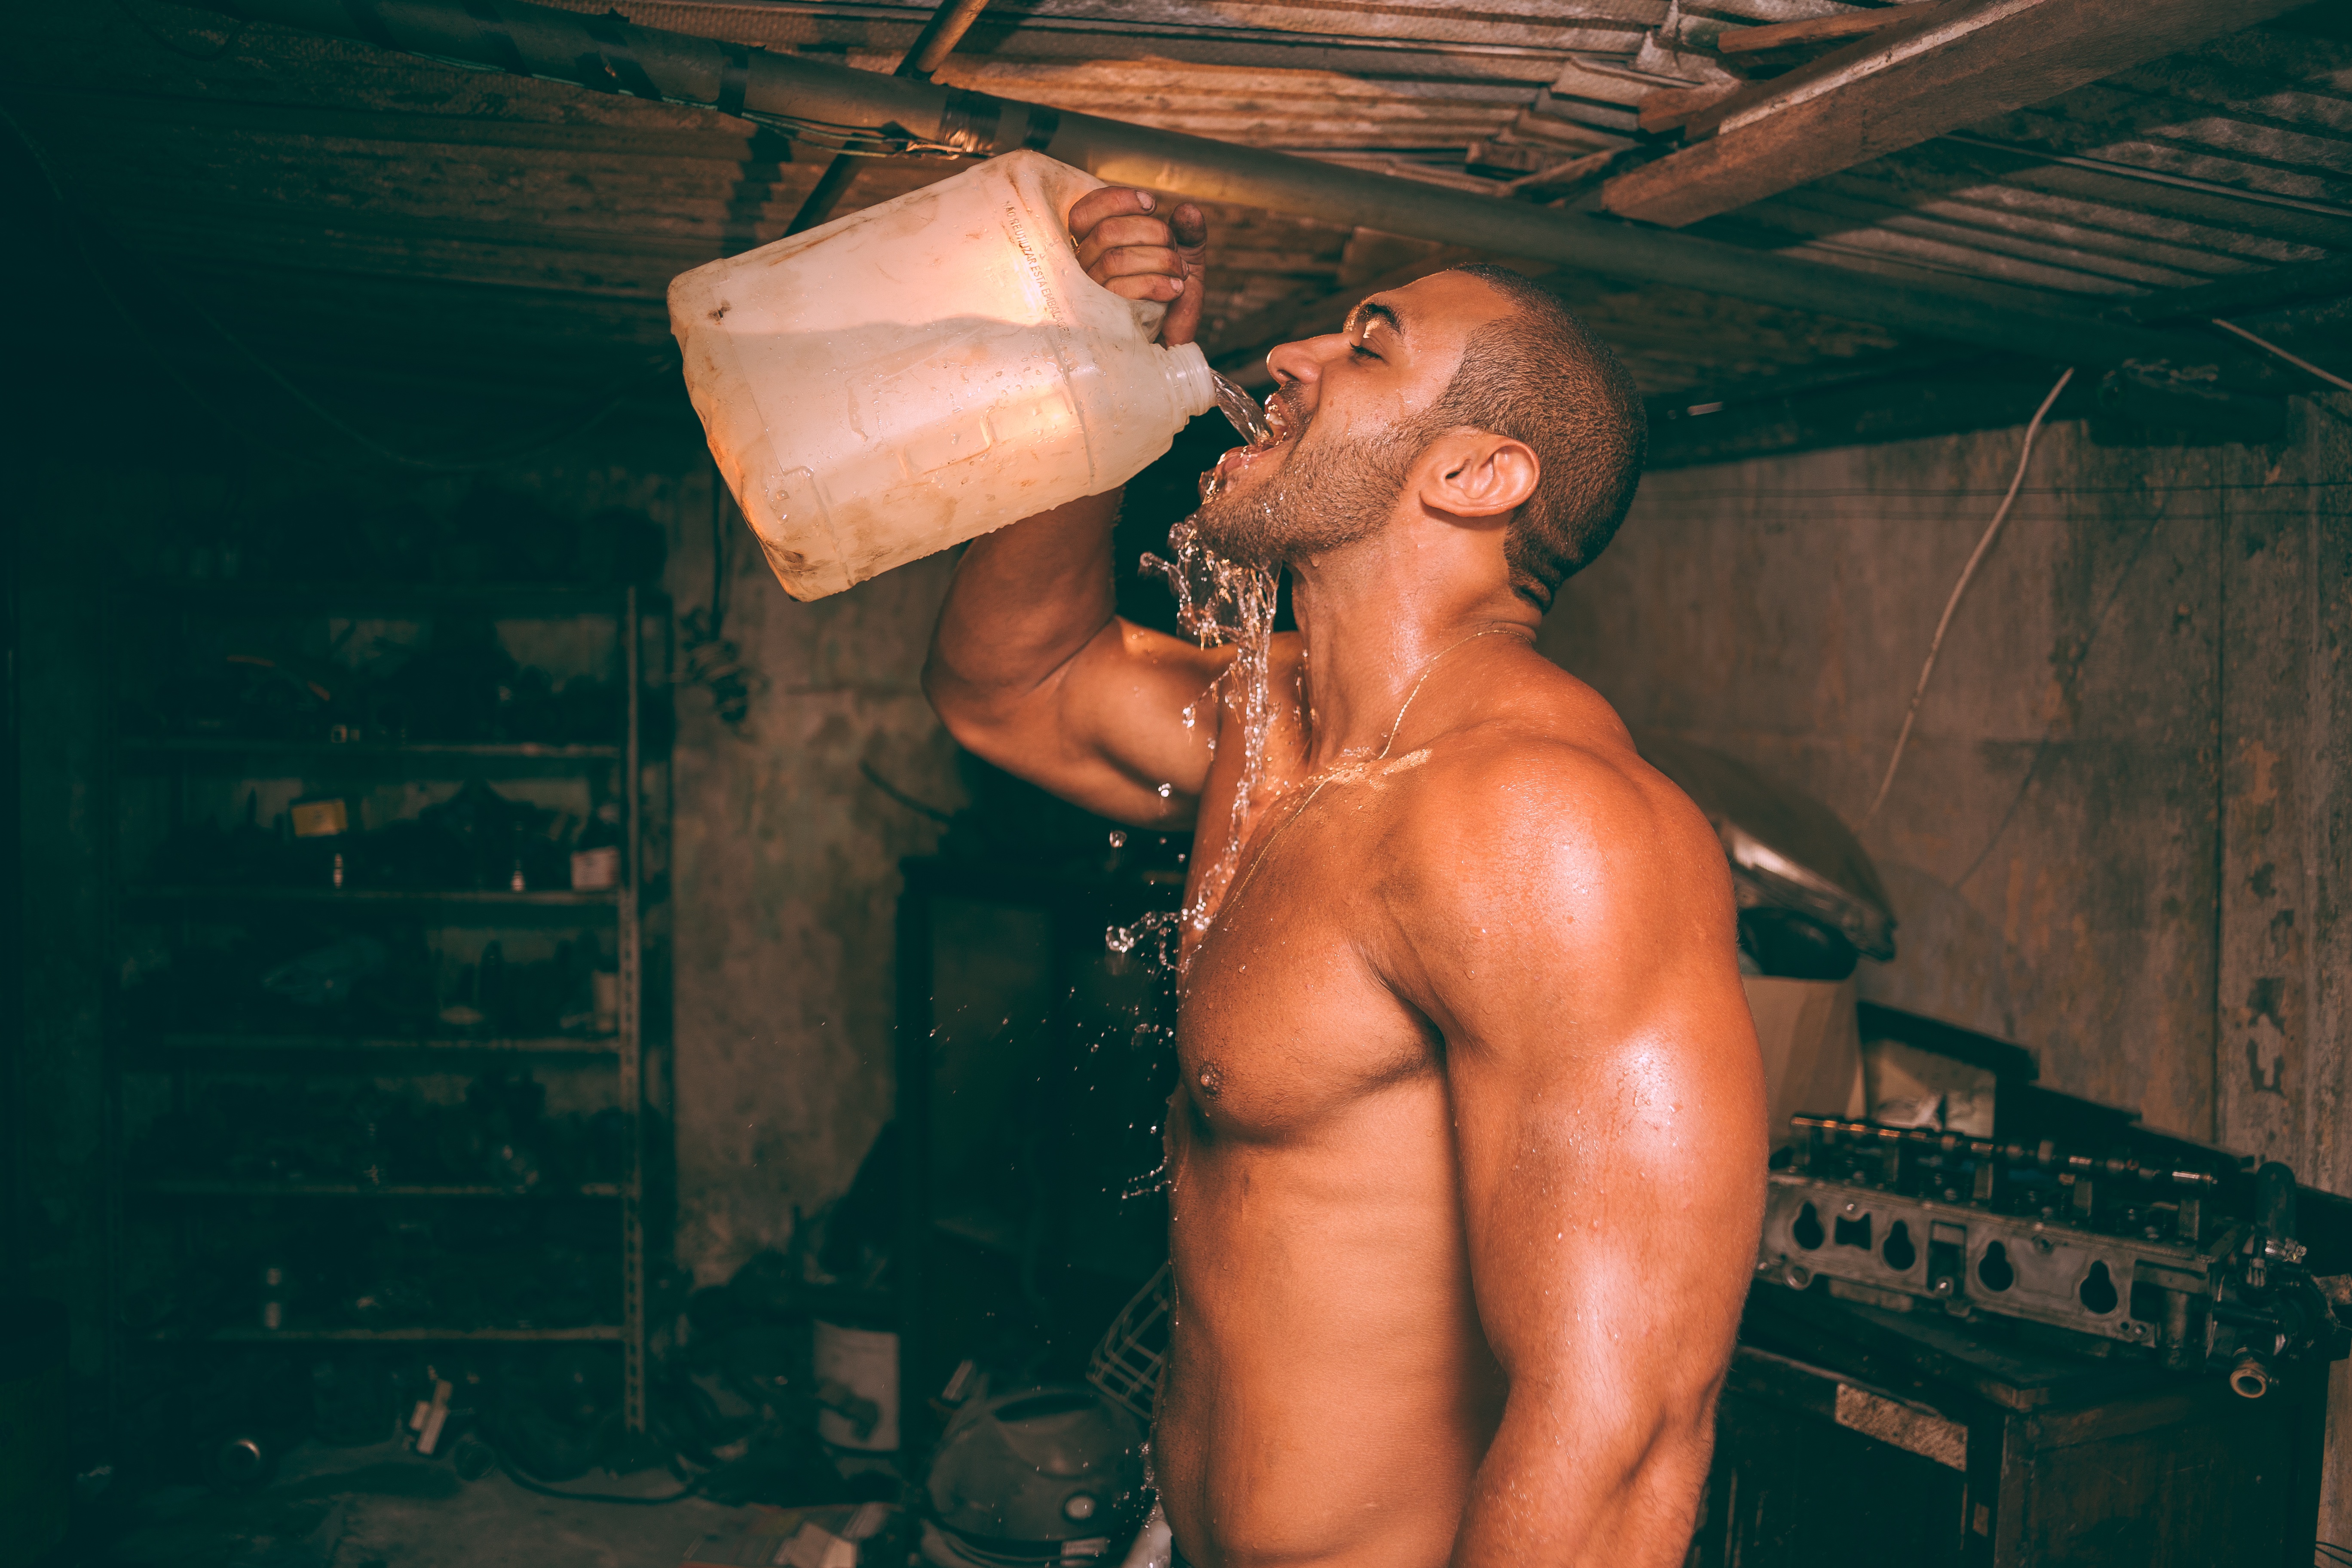
man, person, male, muscle, chest, bodybuilding, barechestedness